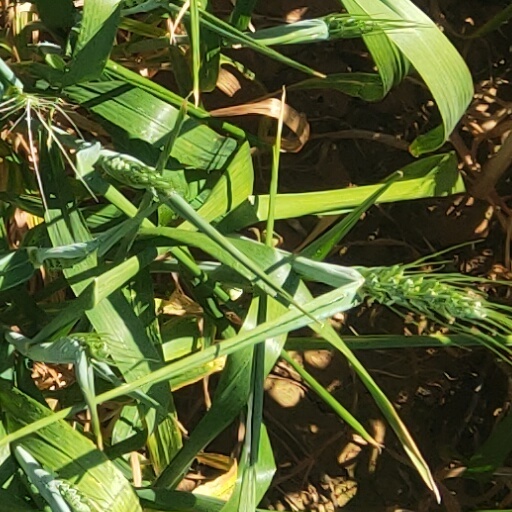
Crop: wheat